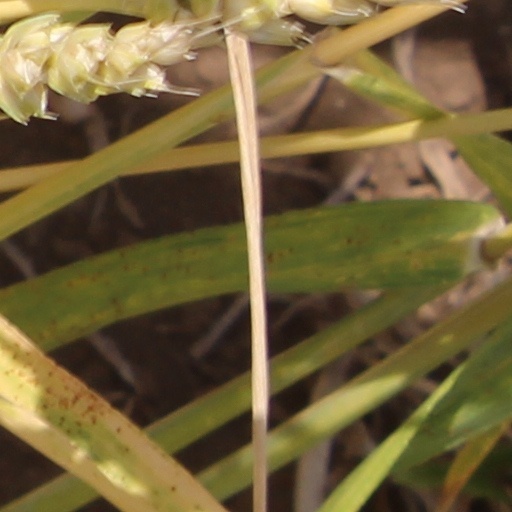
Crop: wheat